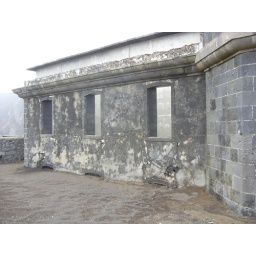
You can just see the top of the ground floor windows buried beneath the lava